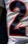
Number: 2